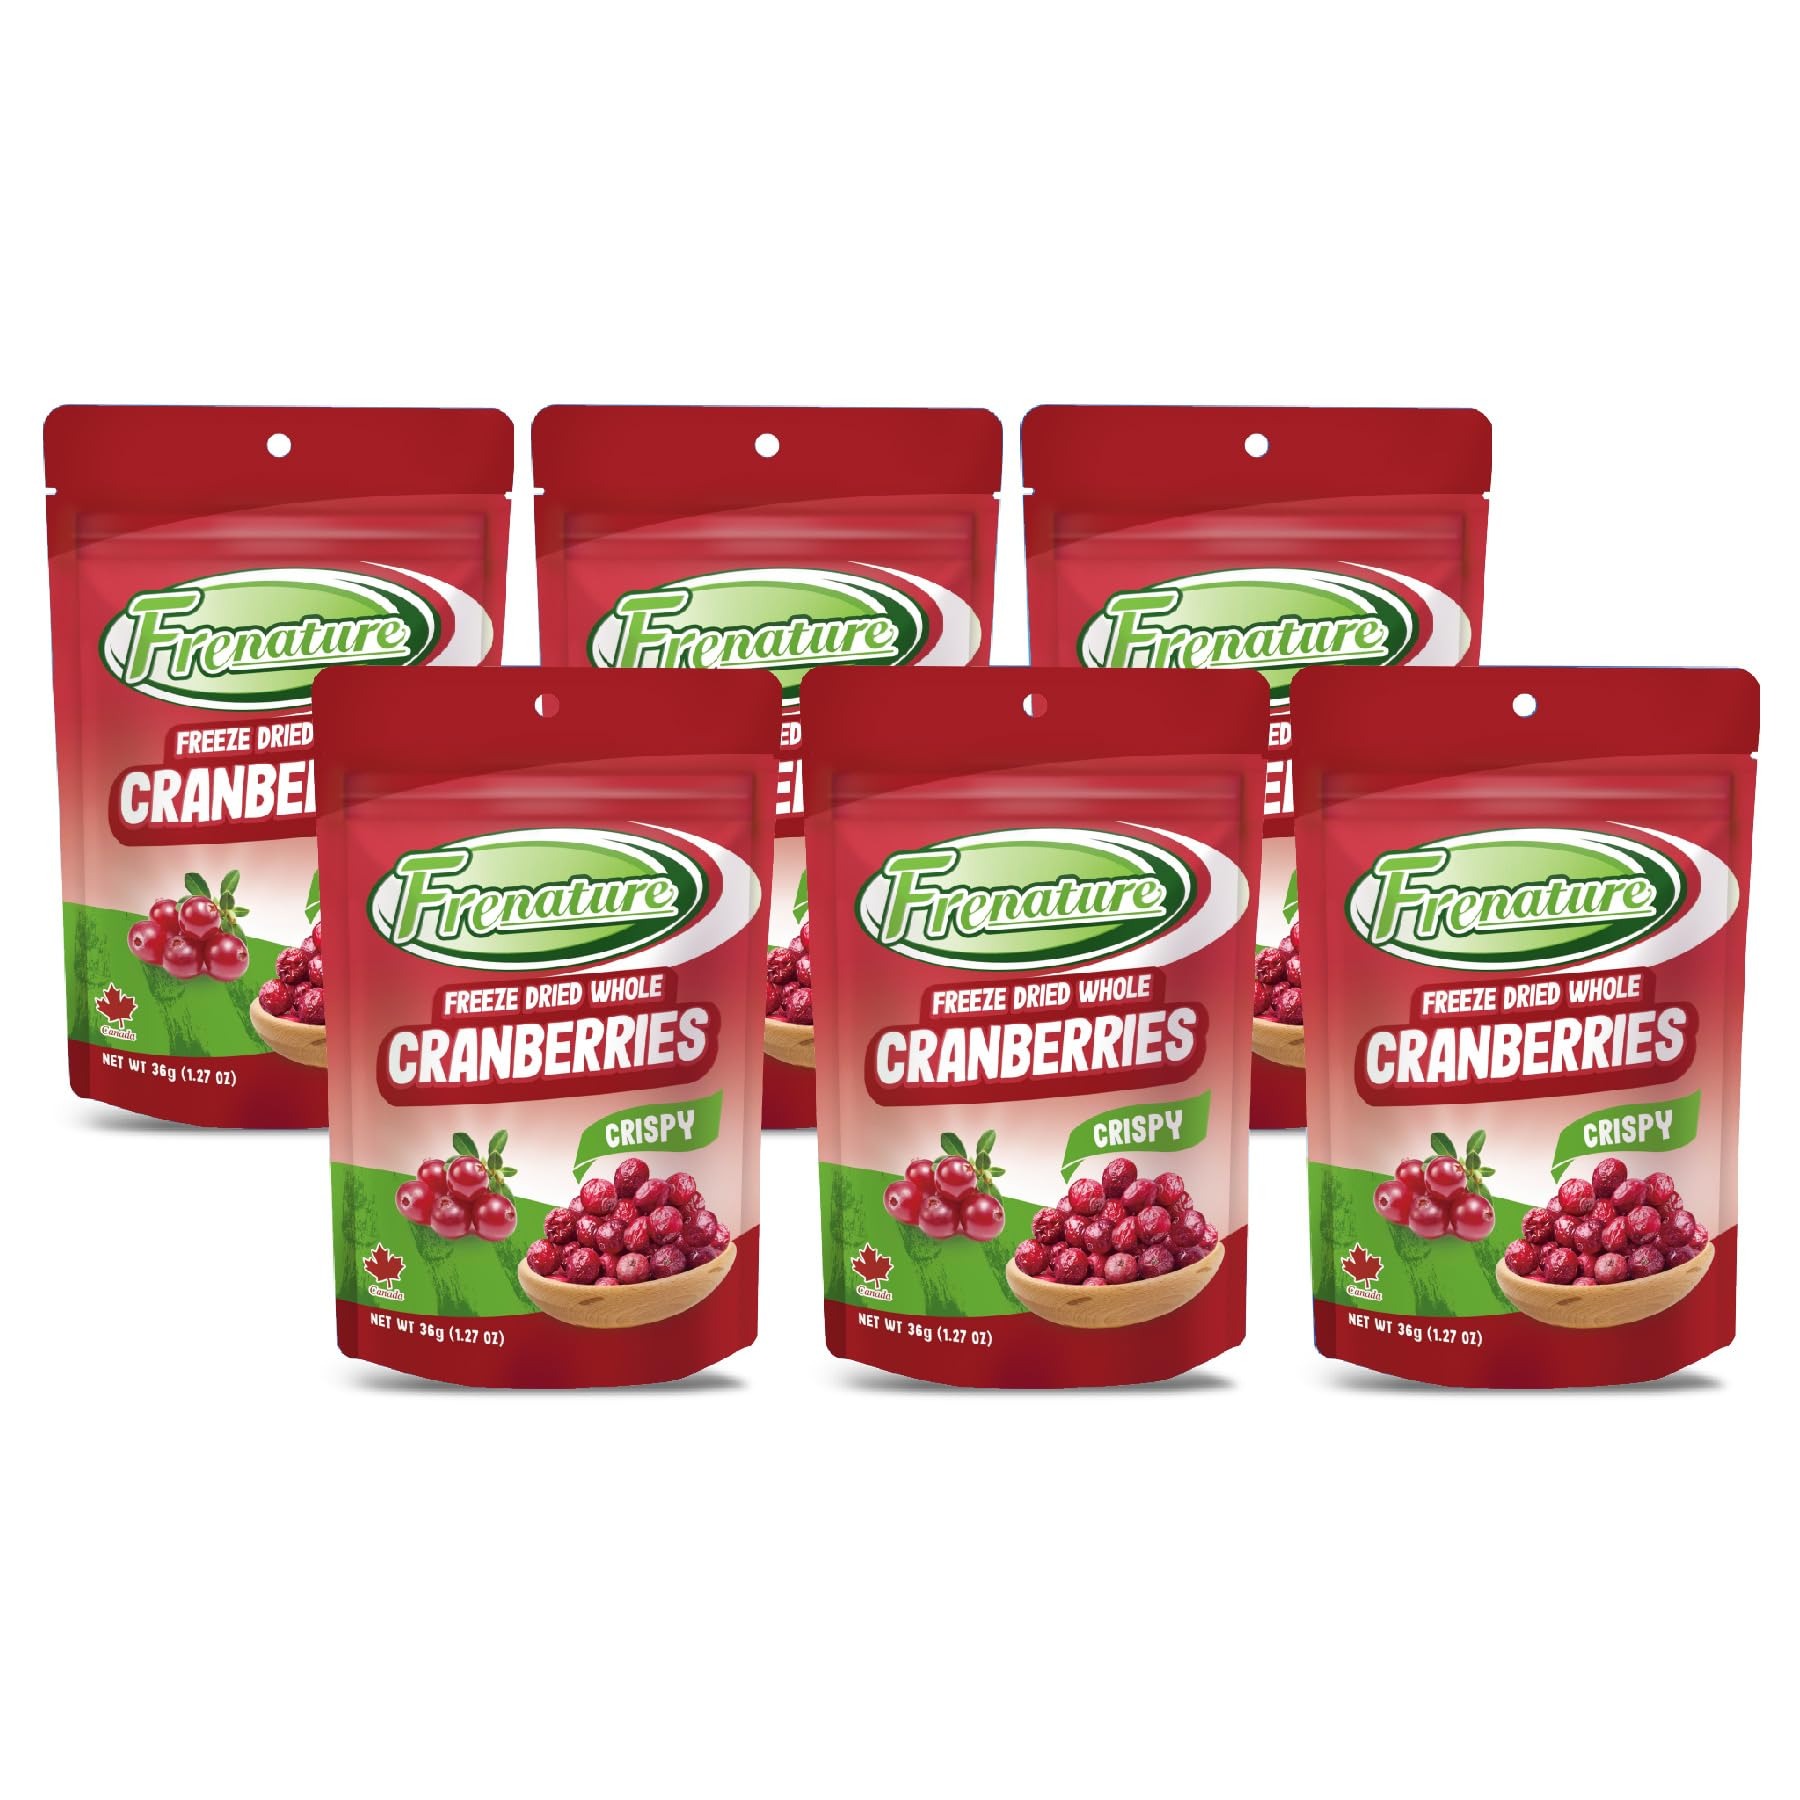
Item Name: Frenature Freeze Dried Cranberry, Sweet & Tart Freeze Dried Fruit Snacks Individual Packs, Grade A Whole Cranberries from Canada, Healthy Snacks for Adults and Kids, Gluten Free, 0.7 oz (Pack of 6)
Bullet Point 1: OUR CRANBERRIES ARE FREEZE DRIED: Freeze drying is the best process to remove the water within a fruit while retaining most of color, flavor and nutrients you’d expect out of fruit.
Bullet Point 2: FRESH BERRIES EQUIVALENT: 1 box (0.7 ounce) Frenature Freeze Dried Cranberries = 200g fresh Cranberries.
Bullet Point 3: FRESH AND CRISPY: Carry a snack bag! Conveniently packed with goodness and crispiness in every bag or keep in water for few minutes and eat as fresh.
Bullet Point 4: EASY TO USE: You can add to smoothies, yogurt, cereal, bakery and ice cream.
Bullet Point 5: VEGAN FRIENDLY: Vegan, Gluten Free, with no preservatives.
Product Description: Frenature selected the best, freshest, whole-fruit cranberries from British Columbia, Canada. With the great environment and ideal climate, they were known as “Ruby of North America”. We deliver cranberries to the facilities in 24 hours after harvesting and freeze them immediately. We use freeze dried technique to remove water gently from the fruits, transform them into delightfully light, and flavorful fruit crispies. No artificial, just fruit, and retains fruit color, and nutrition. It is an easy, convenient and fun way to eat the fruit, a perfect anytime snack. To make them always crispy and delicious, please store them in the refrigerator before you eat or after opening the bag.
Value: 4.2
Unit: Ounce

Price: 42.98